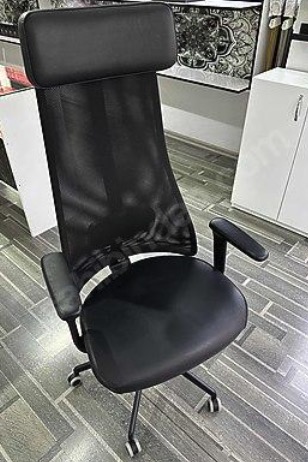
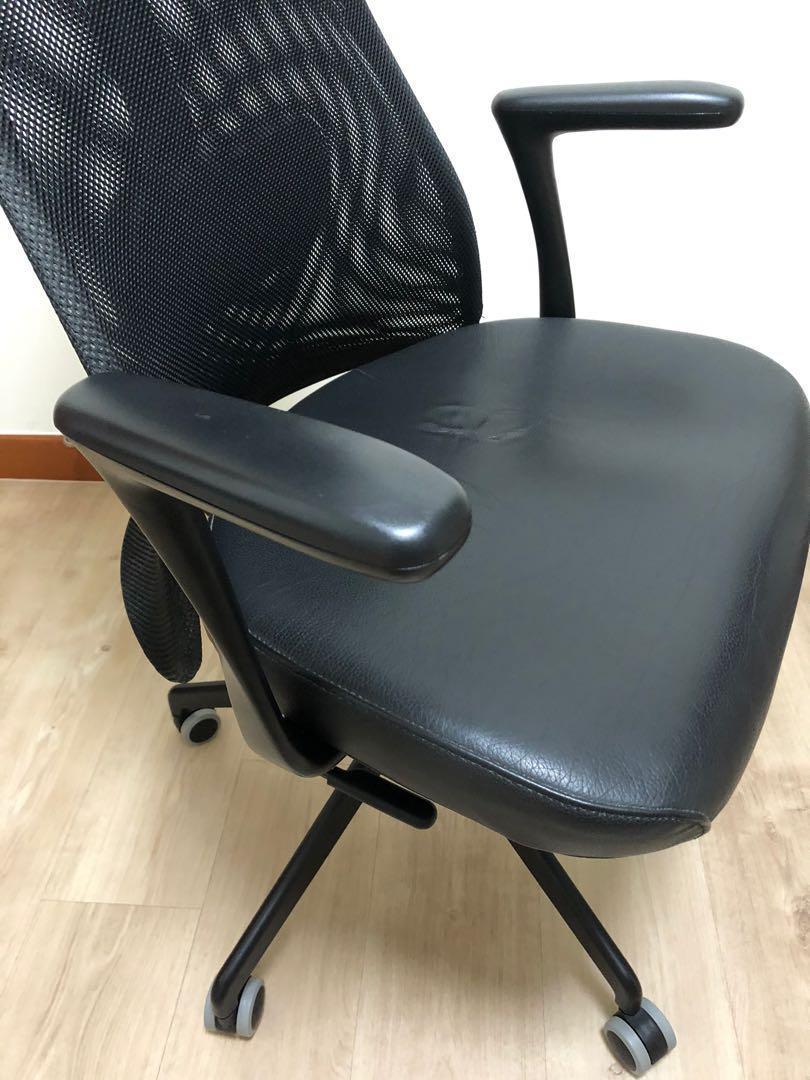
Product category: items_chair
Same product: yes